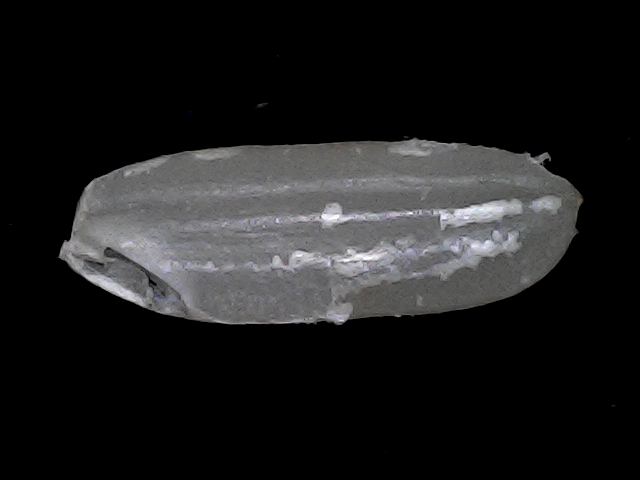
Rice variety: BRRI67